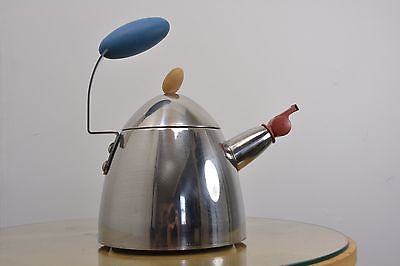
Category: kettle